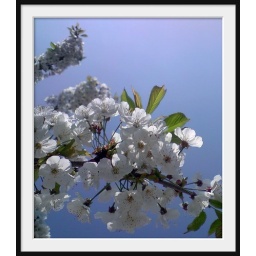
Taken with my phone cam.....this lovely blossom tree is in our school garden, it looks amazing...